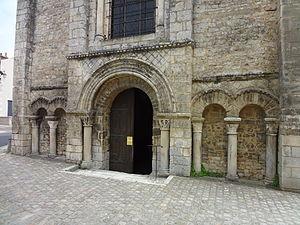
L'abbaye Saint-Benoît-de-Quinçay est une abbaye fondée au VIIᵉ siècle située dans la commune de Saint-Benoît dans le département de la Vienne en France.